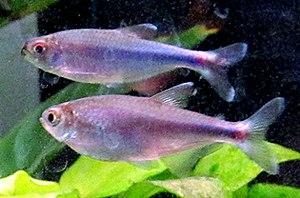
Le genre Knodus est un genre de poissons tropicaux, appartenant à la famille des Characidae, de l'ordre des Characiformes. Ce genre comporterait 23 espèces.